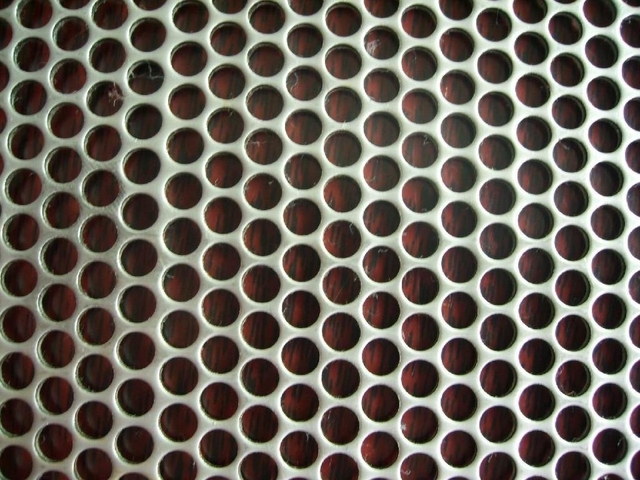
Texture: perforated